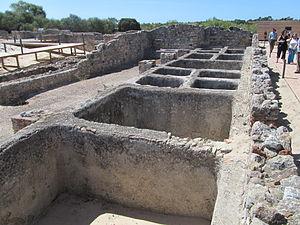
Les ruines romaines de Tróia étaient un grand complexe de production de salaisons de poisson construit dans la première moitié du Iᵉʳ siècle et occupé en continuité jusqu’au VIᵉ siècle.